Richard Harvey (composer)

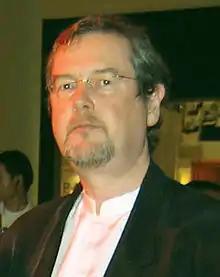
Harvey attending the premiere of "King Naresuan" in 2007

Richard Allen Harvey (born 25 September 1953) is an English composer and musician. Originally of the mediaevalist progressive rock group Gryphon, he is best known now for his film and television soundtracks. He is also known for his guitar concerto "Concerto Antico", which was composed for the guitarist John Williams and the London Symphony Orchestra.